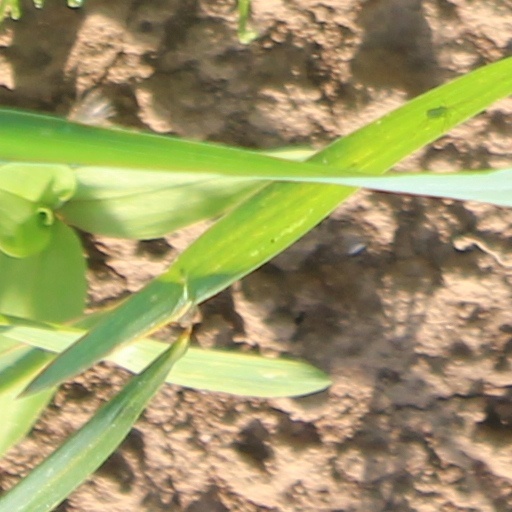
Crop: wheat